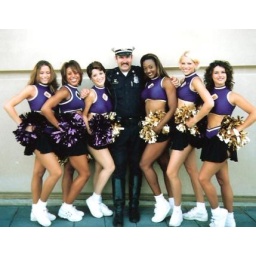
me and girls this photo shows me in the middle with the hat on. the rest are cheerleaders . the baltimore ravens.